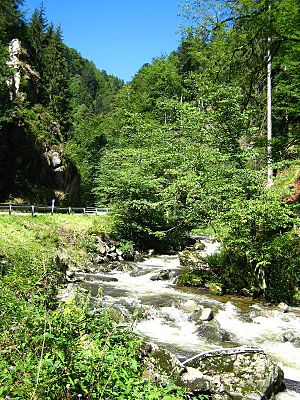
Wehra
Wehra er en flod i den tyske delstat Baden-Württemberg, og en af Rhinens bifloder med en længde på 18 km. Den har sit udspring i Berglewald øst for Todtmoos og munder ud i Rhinen ved Wehr.